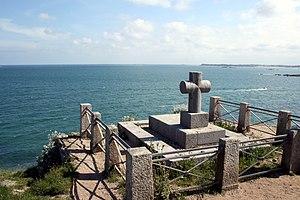
Une tombe est le lieu où sont déposés un corps ou les restes d'un corps mort. Ce lieu est ensuite comblé ou recouvert. Cet acte, appelé inhumation, est intentionnel au sens anthropologique et s'accompagne généralement d'un rituel.
Cet article recense les monuments historiques de Saint-Malo, en France.
Le Grand Bé est une île inhabitée de Saint-Malo située à l'embouchure de la Rance, au pied des remparts de Saint-Malo. Elle devient presqu'île à marée basse et l'on peut ainsi y accéder à pied depuis la plage de Bon-Secours. Chateaubriand y est enterré.